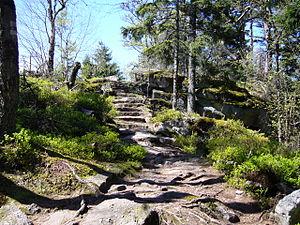
Le Taennchel est un sommet du massif des Vosges culminant à 989 mètres. Il s'élève dans l'Est de la France, dans le département du Haut-Rhin, à mi-chemin entre Strasbourg au nord et Mulhouse au sud, soit à une soixantaine de kilomètres de chacune des deux villes.